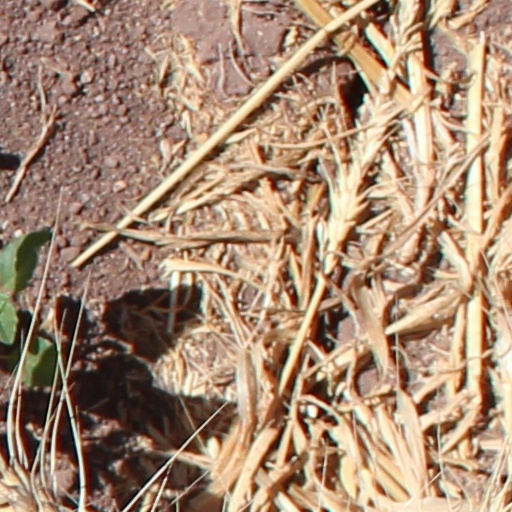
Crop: wheat